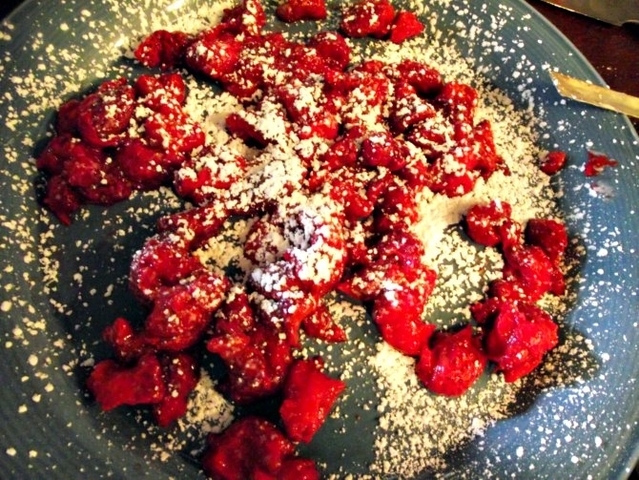
Texture: sprinkled